Emil Constantinescu

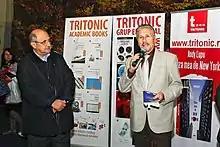
Emil Constantinescu at the Gaudeamus Book Fair in 2013

The former president returned to the political scene in 2002 as head of the People's Action (AP; "Acțiunea Populară") party, which subsequently merged within the National Liberal Party (PNL) in 2008.